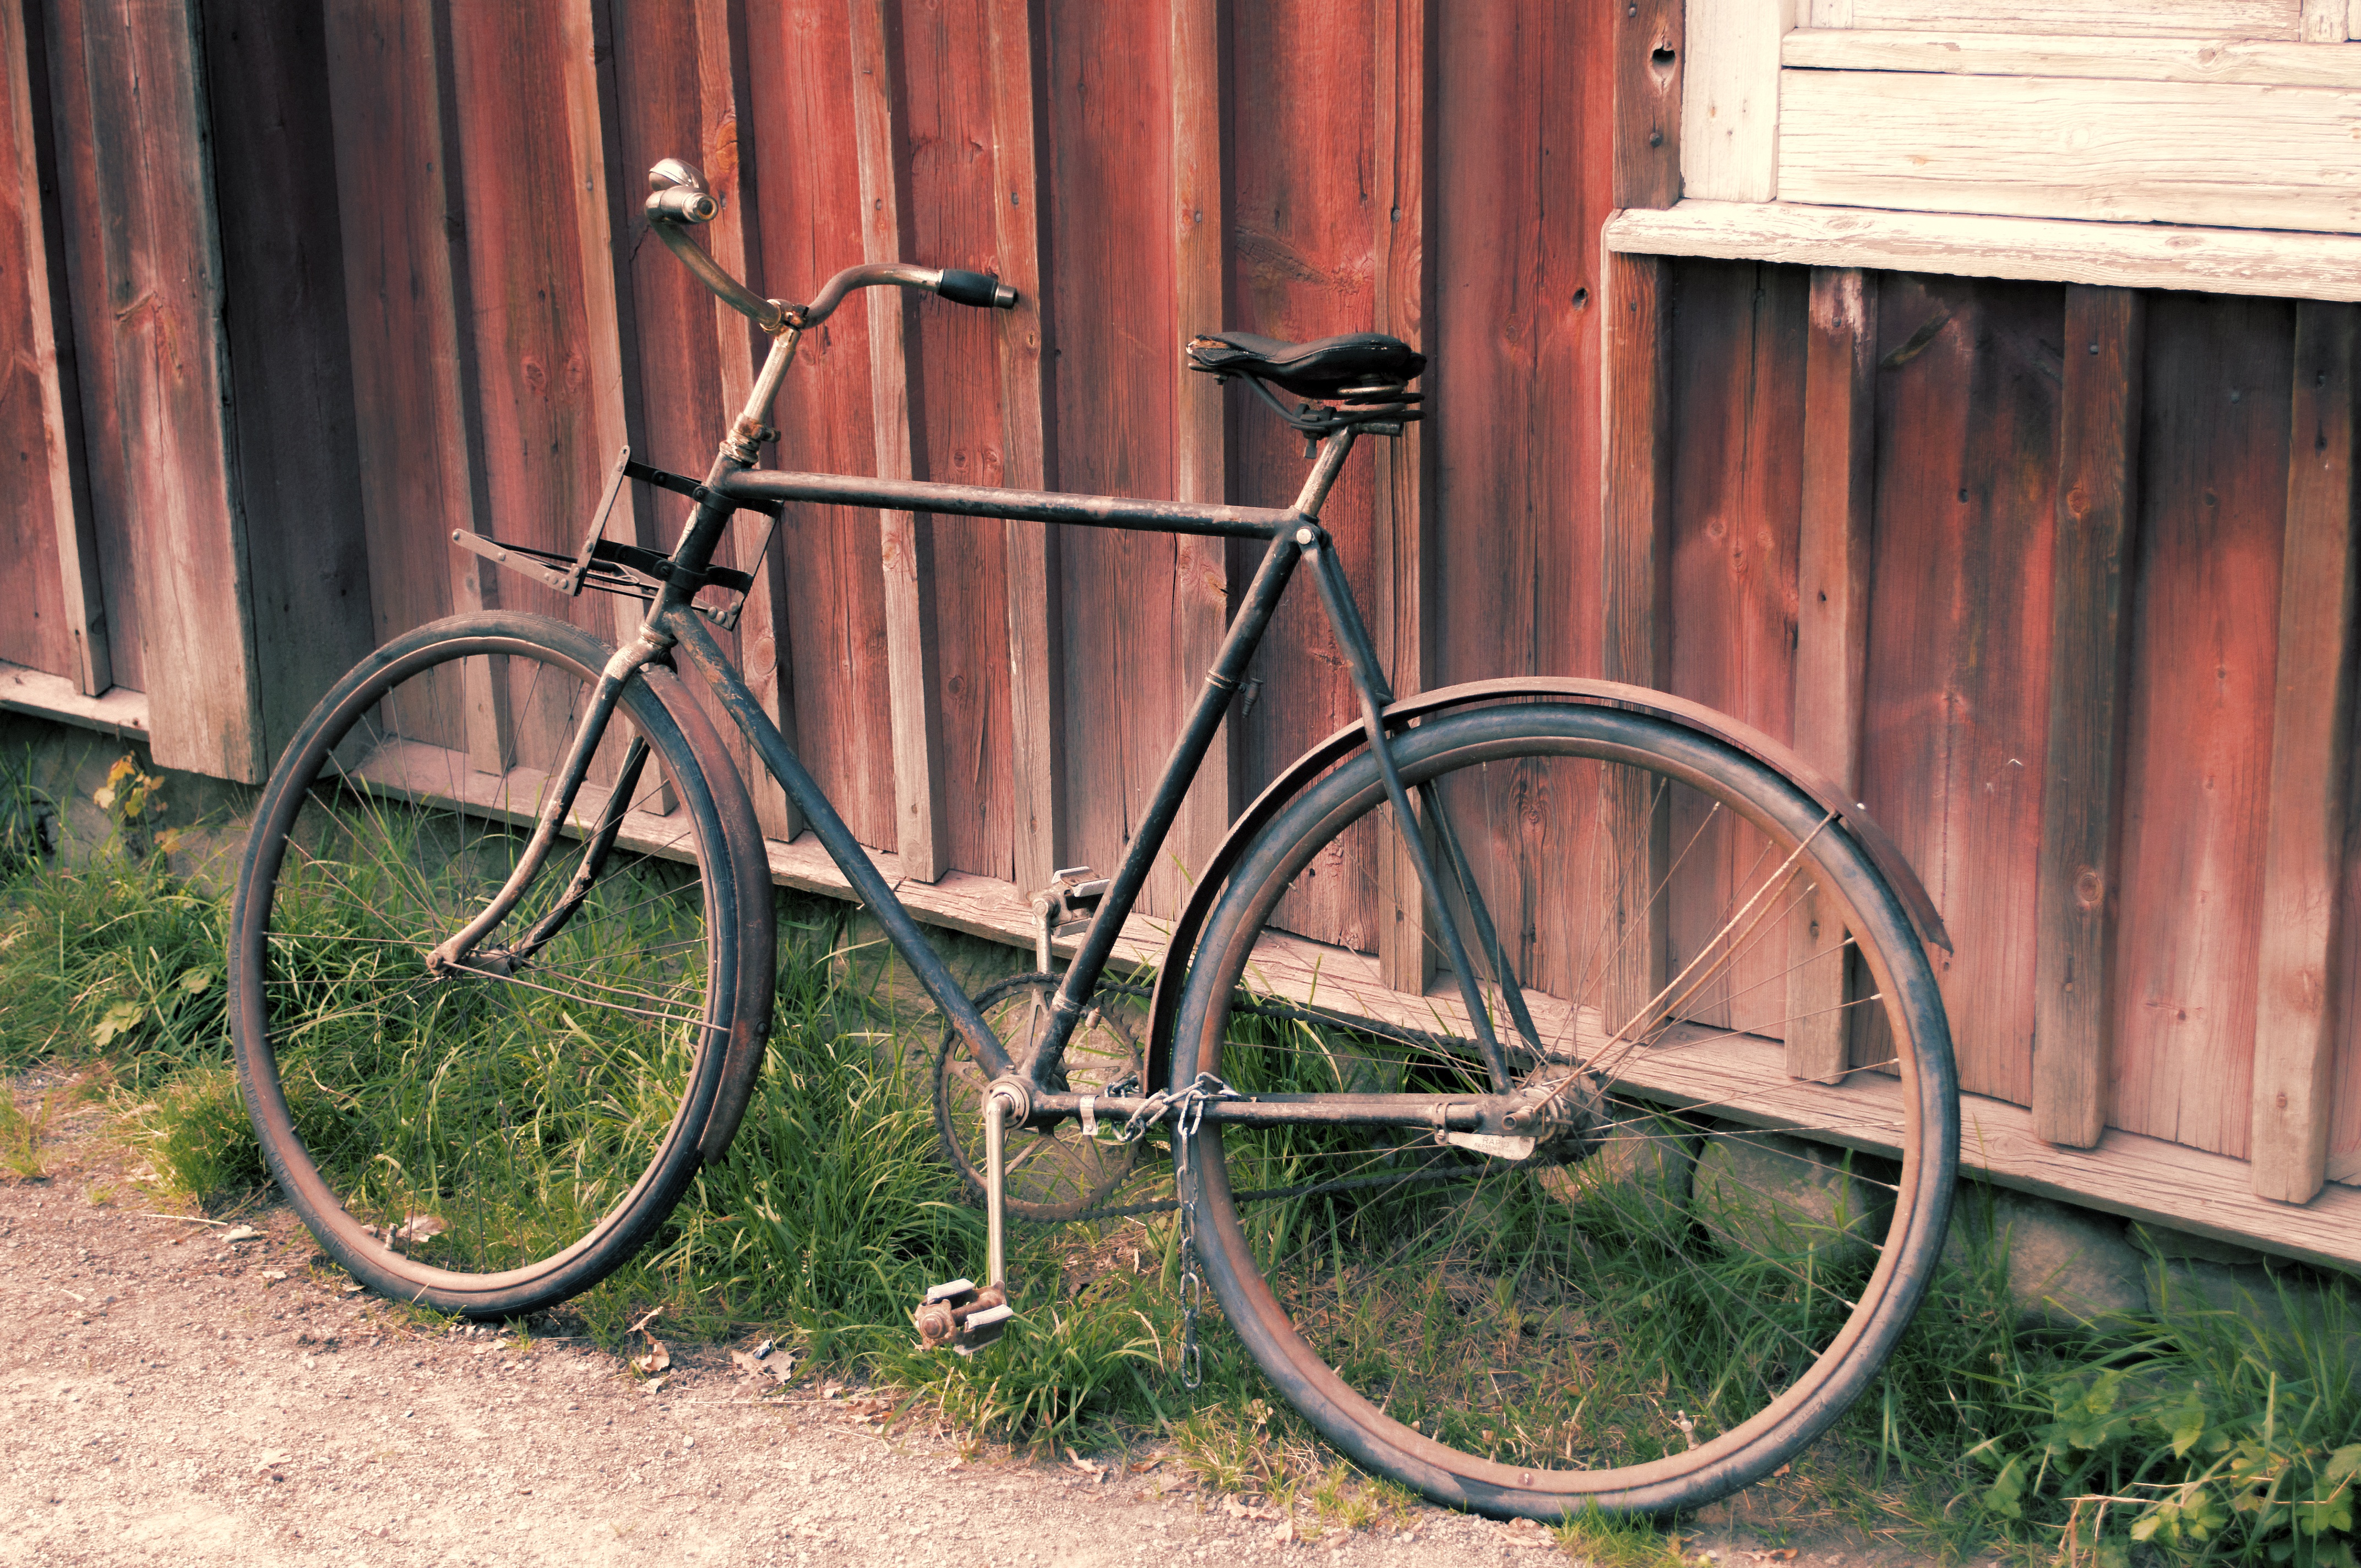
outdoor, wood, vintage, antique, wheel, retro, old, bicycle, bike, travel, transportation, transport, rural, vehicle, grunge, cycle, sports equipment, cycling, biking, land vehicle, cyclo cross bicycle, cyclo cross, road bicycle, racing bicycle